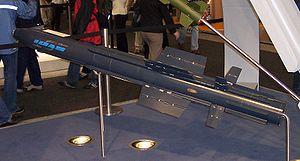
L’AIM-2000 IRIS-T est programme européen piloté par l’Allemagne visant à développer un missile air-air de courte portée à guidage infrarouge pour prendre la relève de l’AIM-9 Sidewinder, conçu dans les années 1950 et toujours utilisé par plusieurs pays membres de l’organisation du traité de l’Atlantique Nord. Dans ce but, l’IRIS-T est conçu pour être embarqué et tiré depuis tout avion capable de mettre en œuvre l’AIM-9.